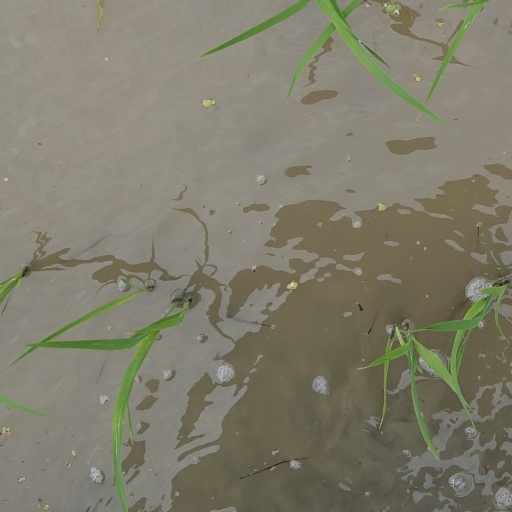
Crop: rice